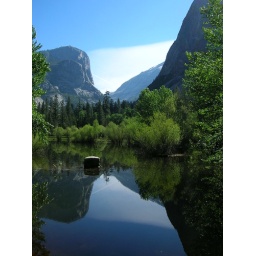
still water beneath the mountains